Porto

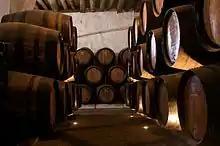
Barrels of port wine aging: the fortified wine is the best-known of the city's exports

Porto and the surrounding conurbation, with the Porto municipality as its core, form one of the principal industrial and financial centers of both Portugal and the Iberian Peninsula. As the most prominent city in the heavily industrialized northwest, Porto hosts the headquarters of numerous leading Portuguese corporations spanning various economic sectors, including Altri, Ambar, Amorim, Bial, BPI, Cerealis, CIN, Cofina, EFACEC, Frulact, Lactogal, Millennium bcp, Porto Editora, RAR, Sonae, Sonae Indústria, ebankIT, and Super Bock Group. Most of these companies are based within the Greater Metropolitan Area of Porto, particularly in the core municipalities of Maia, Matosinhos, Porto, and Vila Nova de Gaia.